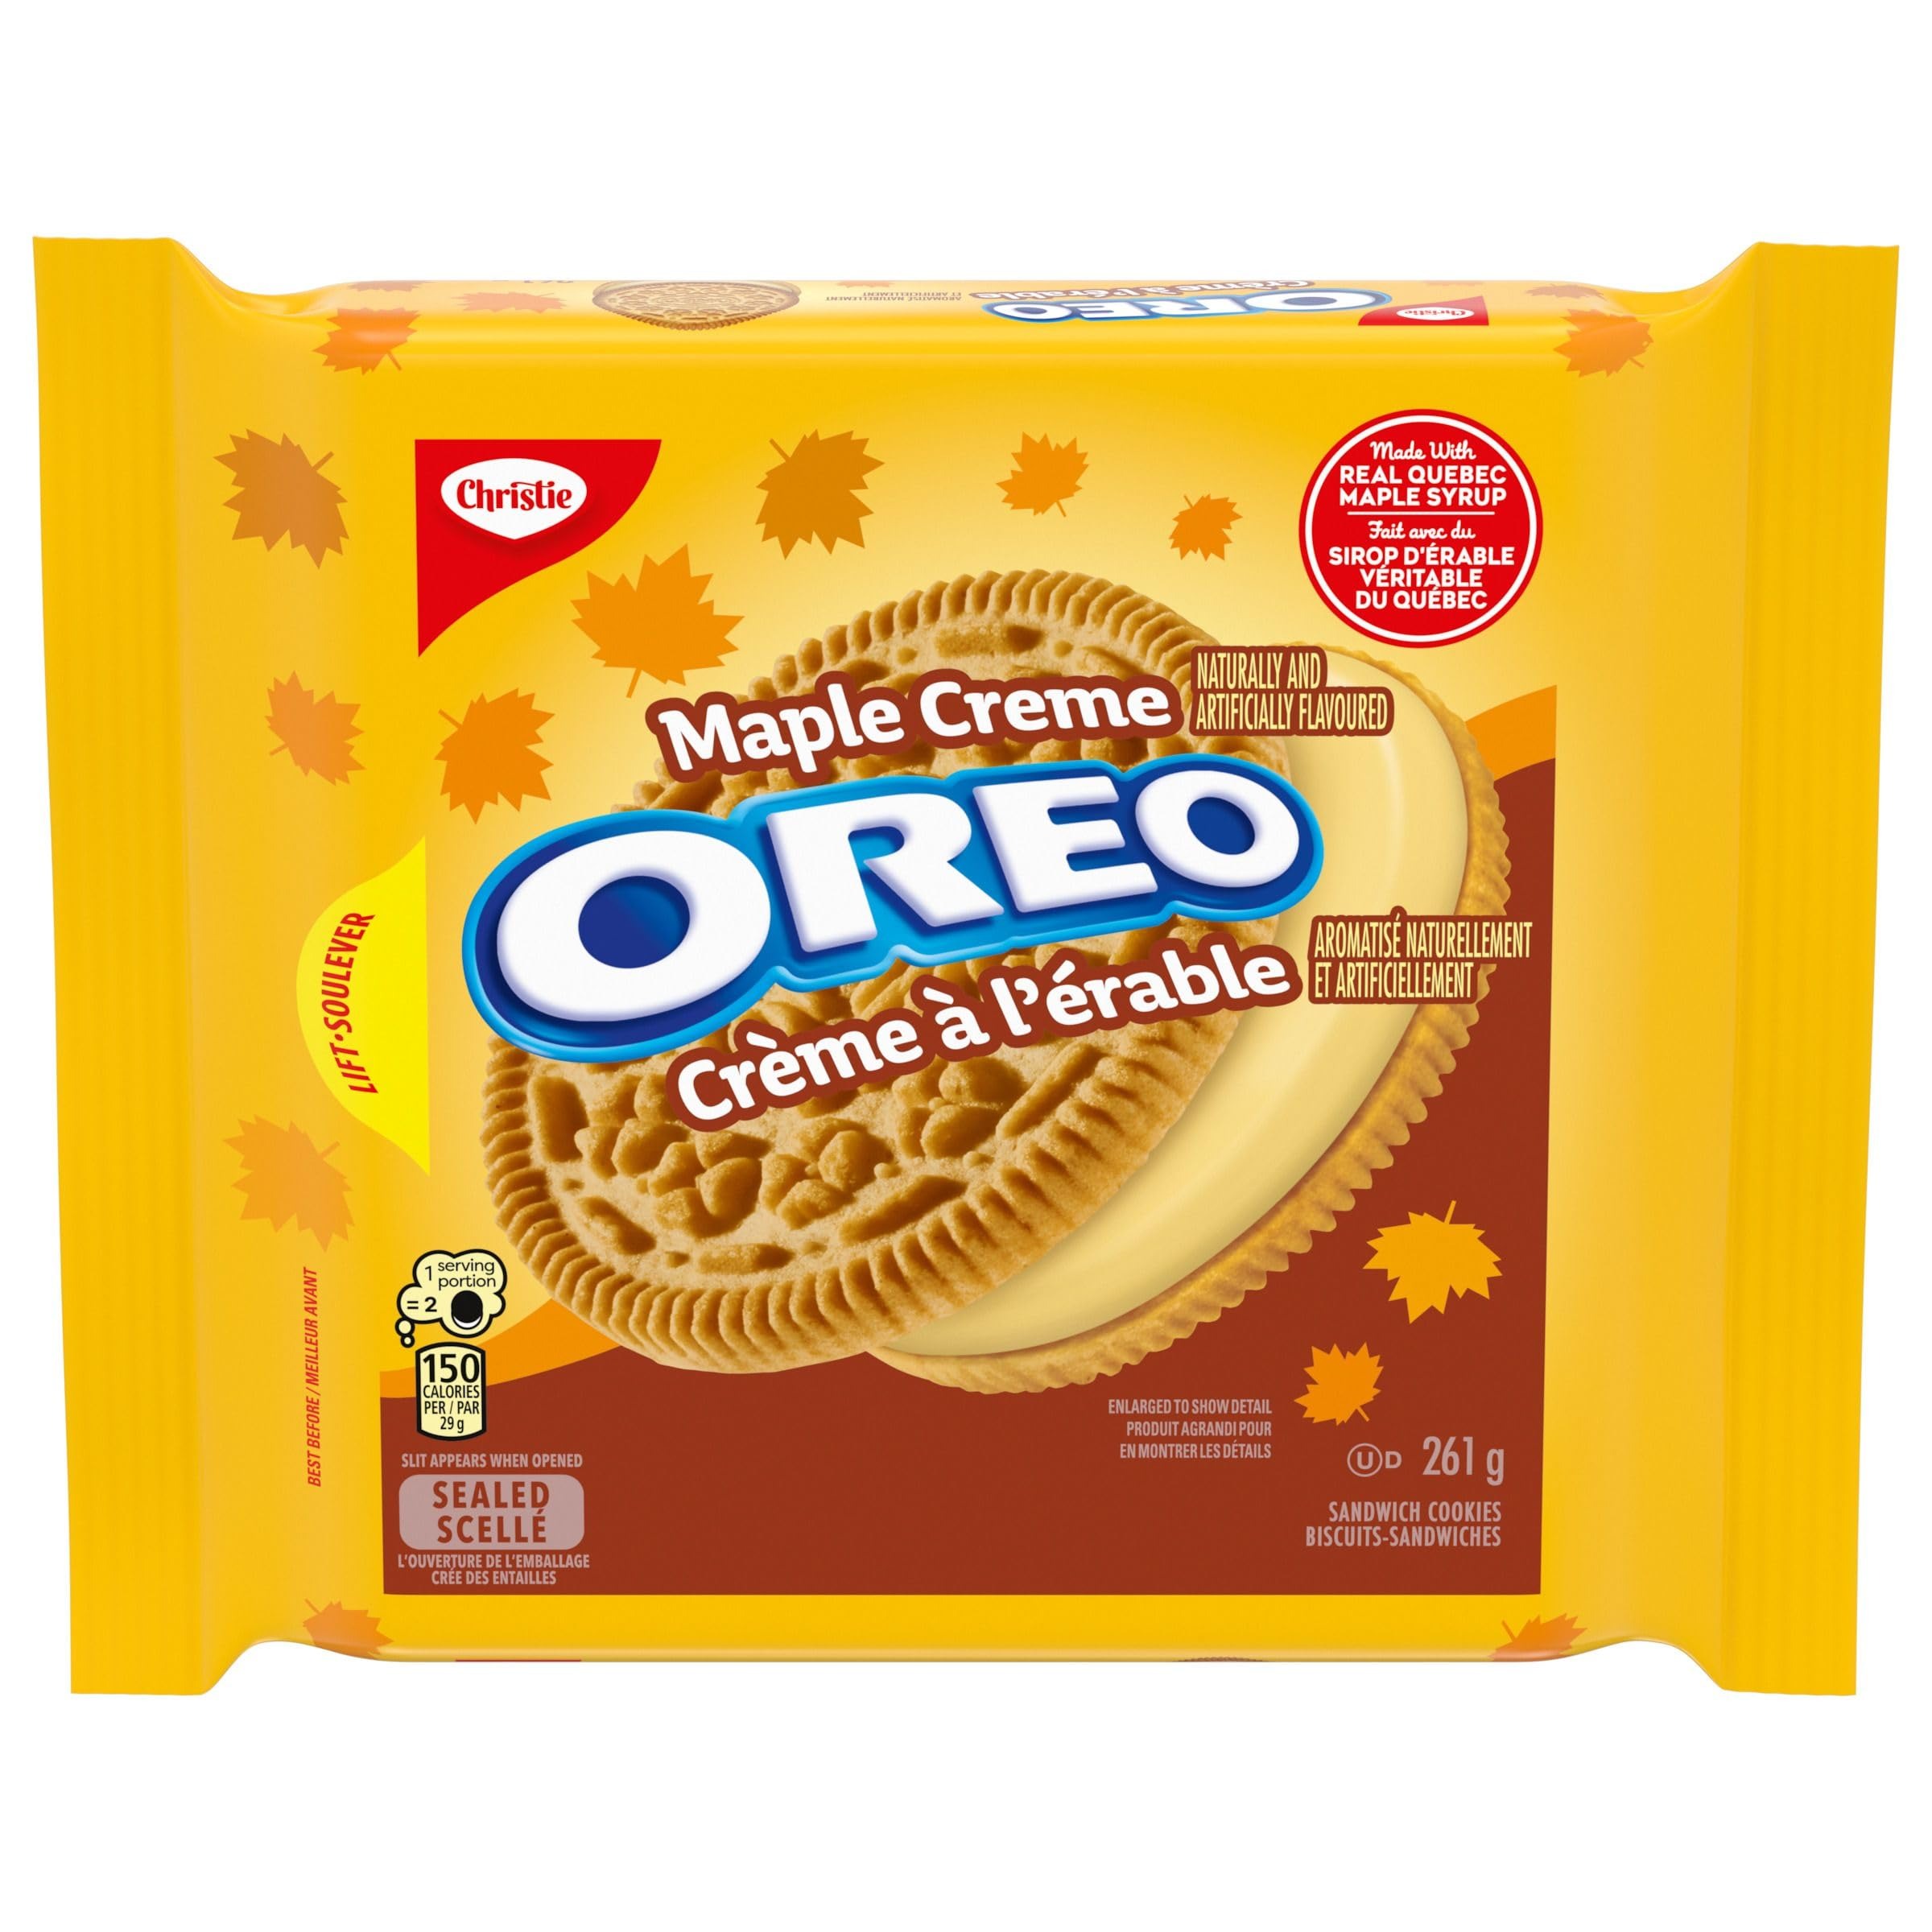
Item Name: OREO MAPLE CREME 261 G
Bullet Point 1: OREO Maple Creme is the first permanent flavour released exclusively in Canada! Sweeten the day for everyone around you!
Bullet Point 2: Filled with delicious maple flavoured creme, sandwiched between OREO cookies made with real Quebec maple syrup.Great for gatherings, lunchboxes, road trips, and more. This delectable twist on everyone's favourite cookie will sweeten the day for family, friends and colleagues, or just for yourself!
Bullet Point 3: Great for gatherings, lunchboxes, road trips, and more This delectable twist on everyone's favourite cookie will sweeten the day for family, friends and colleagues, or just for yourself!Packable, snackable, and forever dunk-able, OREO Maple Creme cookies make for the perfect afternoon pick-me-up, shareable snack, or sweet treat Nothing compares to the iconic OREO
Bullet Point 4: Packable, snackable, and forever dunk-able, OREO Maple Creme cookies make for the perfect afternoon pick-me-up, shareable snack, or sweet treat. Nothing compares to the iconic OREO.Canadian Maple version of the iconic cookie! Resealble Packaging, A delectable twist on everyone's favorite cookie. Kosher certified. Each serving of 2 cookies is 150 calories. Imported from Canada
Bullet Point 5: Kosher certified.
Product Description: Maple Creme is the first permanent flavour released exclusively in Canada! Filled with delicious maple flavoured creme, sandwiched between cookies made with real Quebec maple syrup.Great for gatherings, lunchboxes, road trips, and more. This delectable twist on everyone's favourite cookie will sweeten the day for family, friends and colleagues, or just for yourself! Packable, snackable, and forever dunk-able, Maple Creme cookies make for the perfect afternoon pick-me-up, shareable snack, or sweet treat. Maple Creme is the first permanent flavour released exclusively in Canada! Sweeten the day for everyone around you! . Filled with delicious maple flavoured creme, sandwiched between cookies made with real Quebec maple syrup.Great for gatherings, lunchboxes, road trips, and more. This delectable twist on everyone's favourite cookie will sweeten the day for family, friends and colleagues, or just for yourself! . Great for gatherings, lunchboxes, road trips, and more This delectable twist on everyone's favourite cookie will sweeten the day for family, friends and colleagues, or just for yourself! Packable, snackable, and forever dunk-able, Maple Creme cookies make for the perfect afternoon pick-me-up, shareable snack, or sweet treat Nothing compares to the iconic . Packable, snackable, and forever dunk-able, Maple Creme cookies make for the perfect afternoon pick-me-up, shareable snack, or sweet treat. Nothing compares to the iconic .Canadian Maple version of the iconic cookie! Resealble Packaging, A delectable twist on everyone's favorite cookie. Kosher certified. Each serving of 2 cookies is 150 calories. Imported from Canada. Kosher certified
Value: 9.0
Unit: Ounce

Price: 15.1